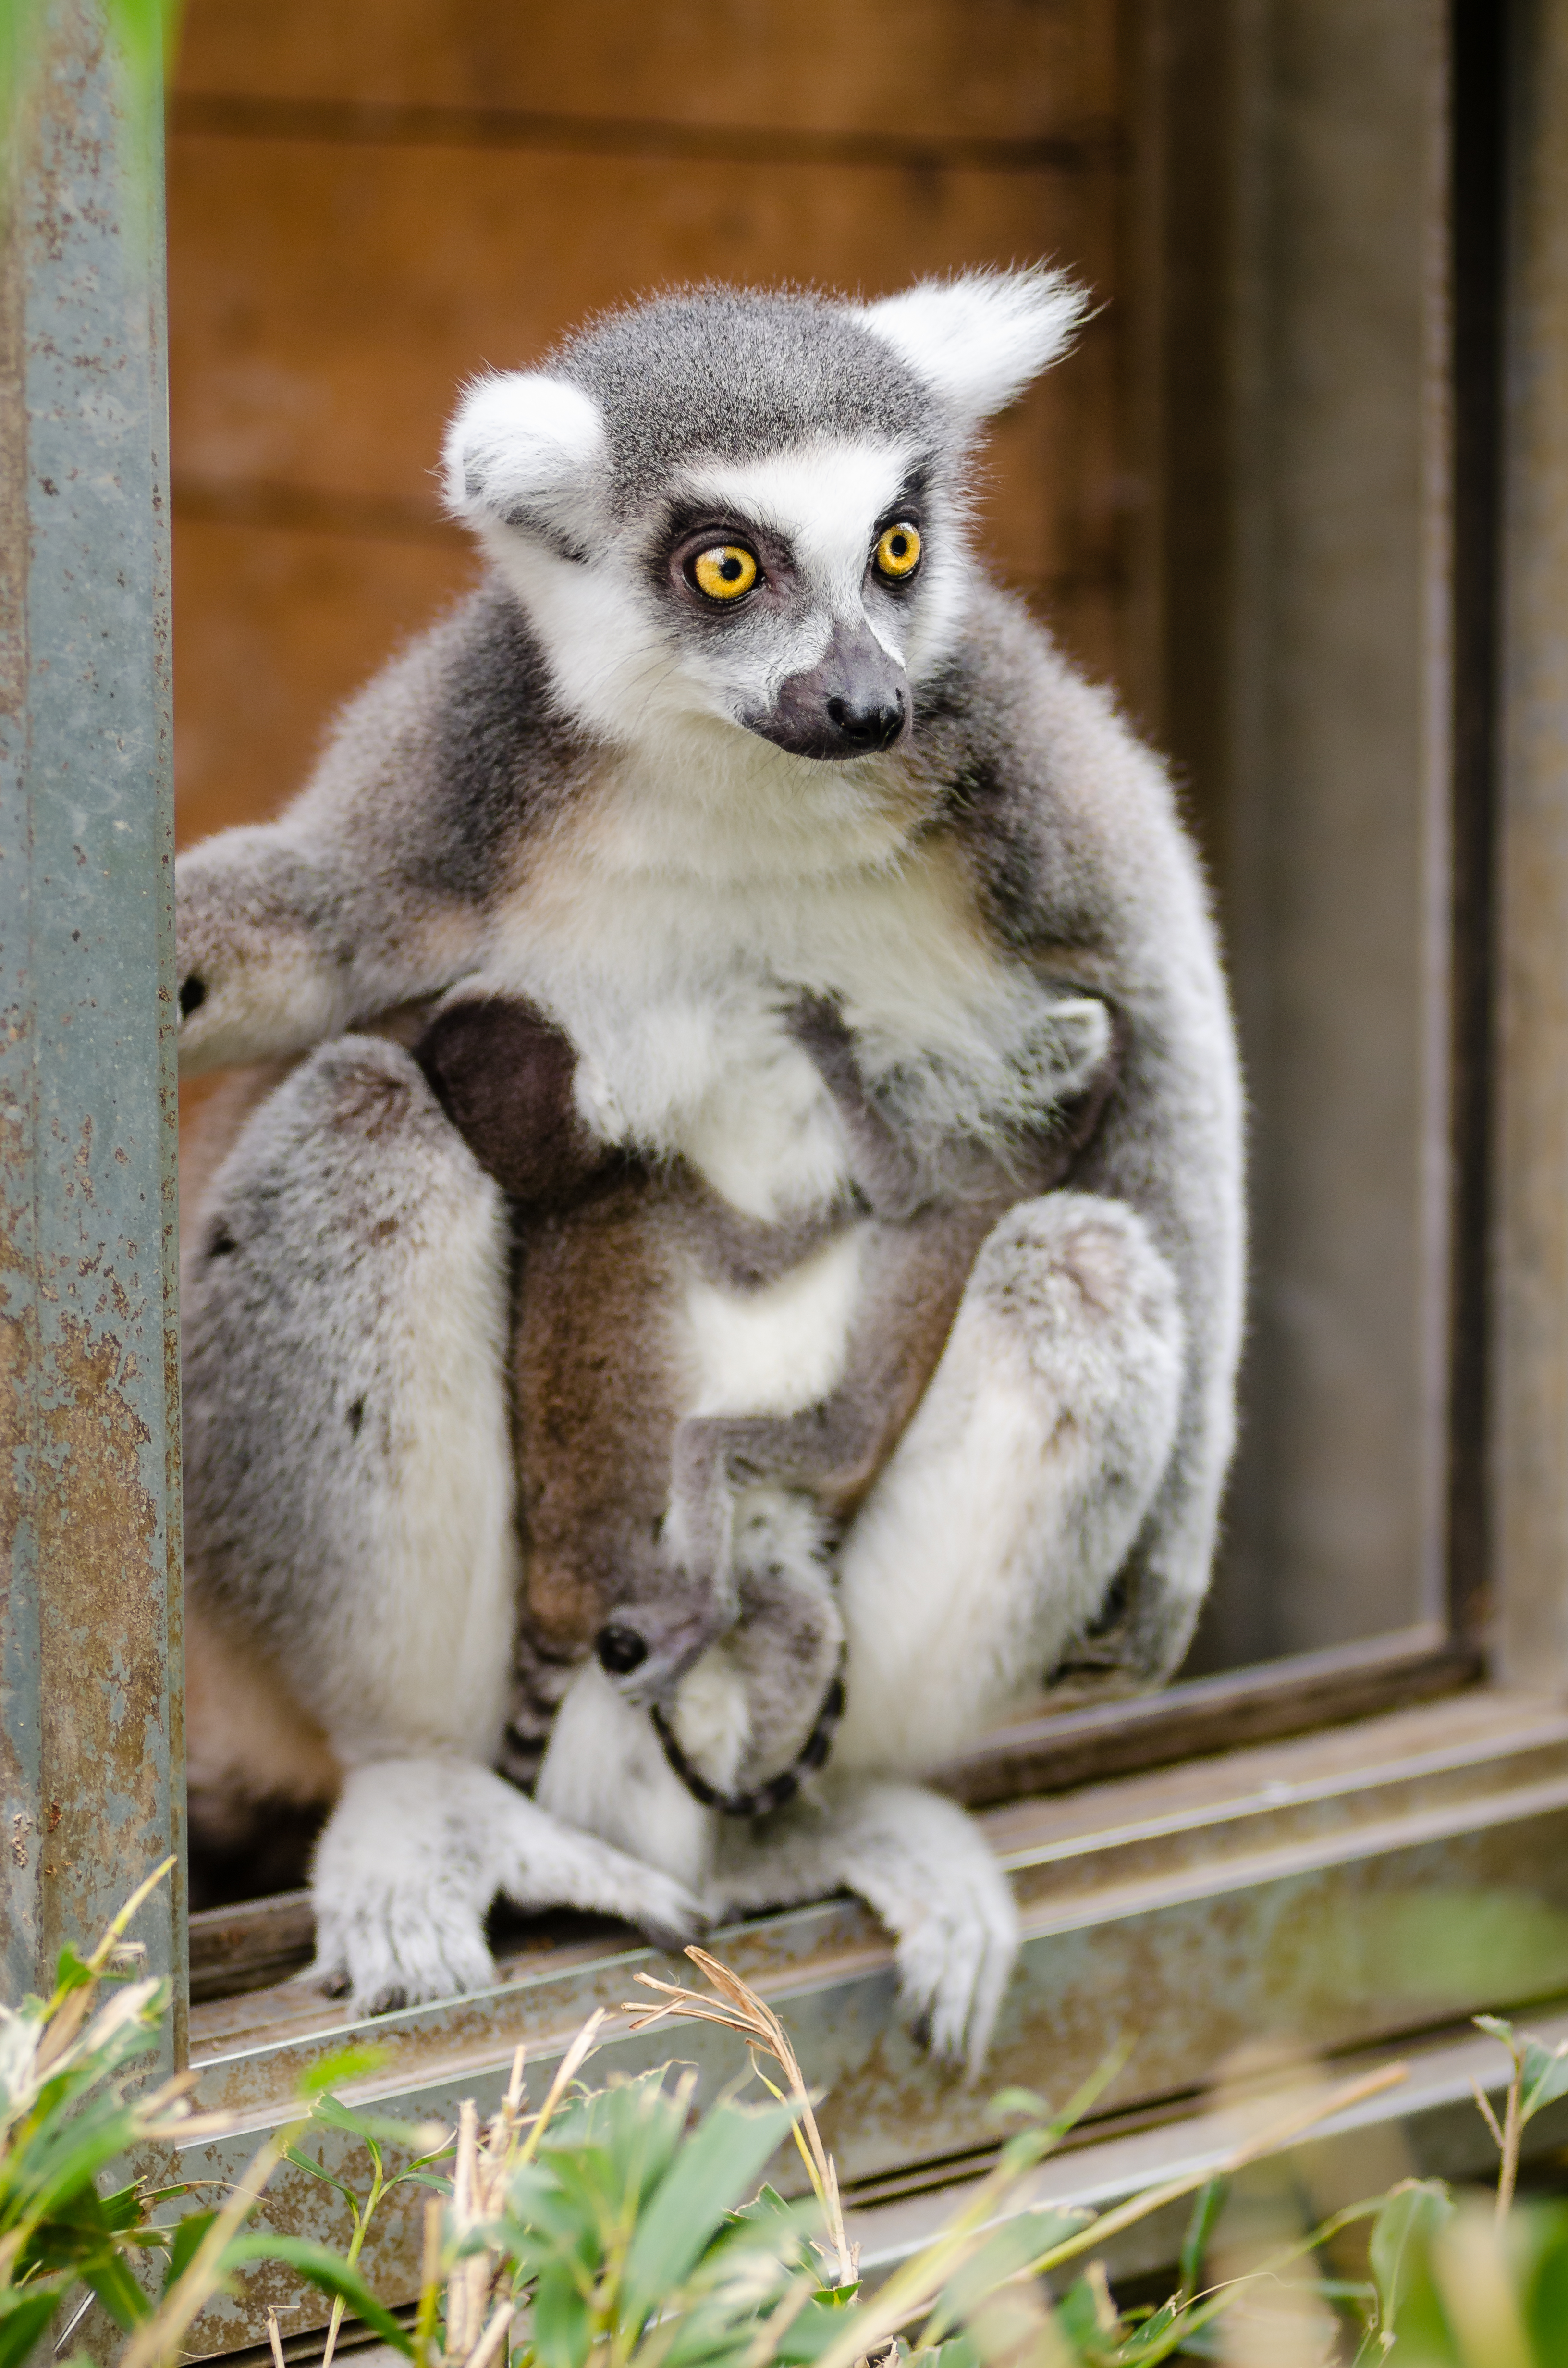
tree, nature, bokeh, ring, feet, animal, cute, wildlife, zoo, fur, red, natural, mammal, nikon, baby, fauna, primate, world, eyes, festival, cool image, de, hands, infant, animals, endangered, madagascar, vertebrate, cola, natur, tier, ss, fell, augen, grn, baum, kinder, adorable, lemur, d7000, niedlich, tierpark, tailed, catta, katta, hnde, fse, madagaskar, anillada, babies, kind, iucn, list, maki, lemuridae, strepsirrhini, koala, macaque